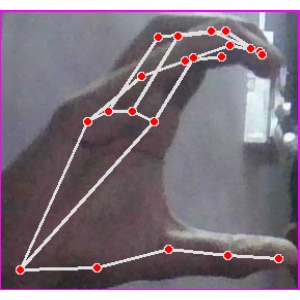
अक्षर: ऋ